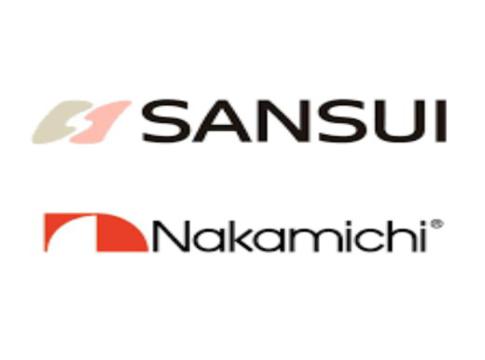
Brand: nakamichi-2
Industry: Necessities